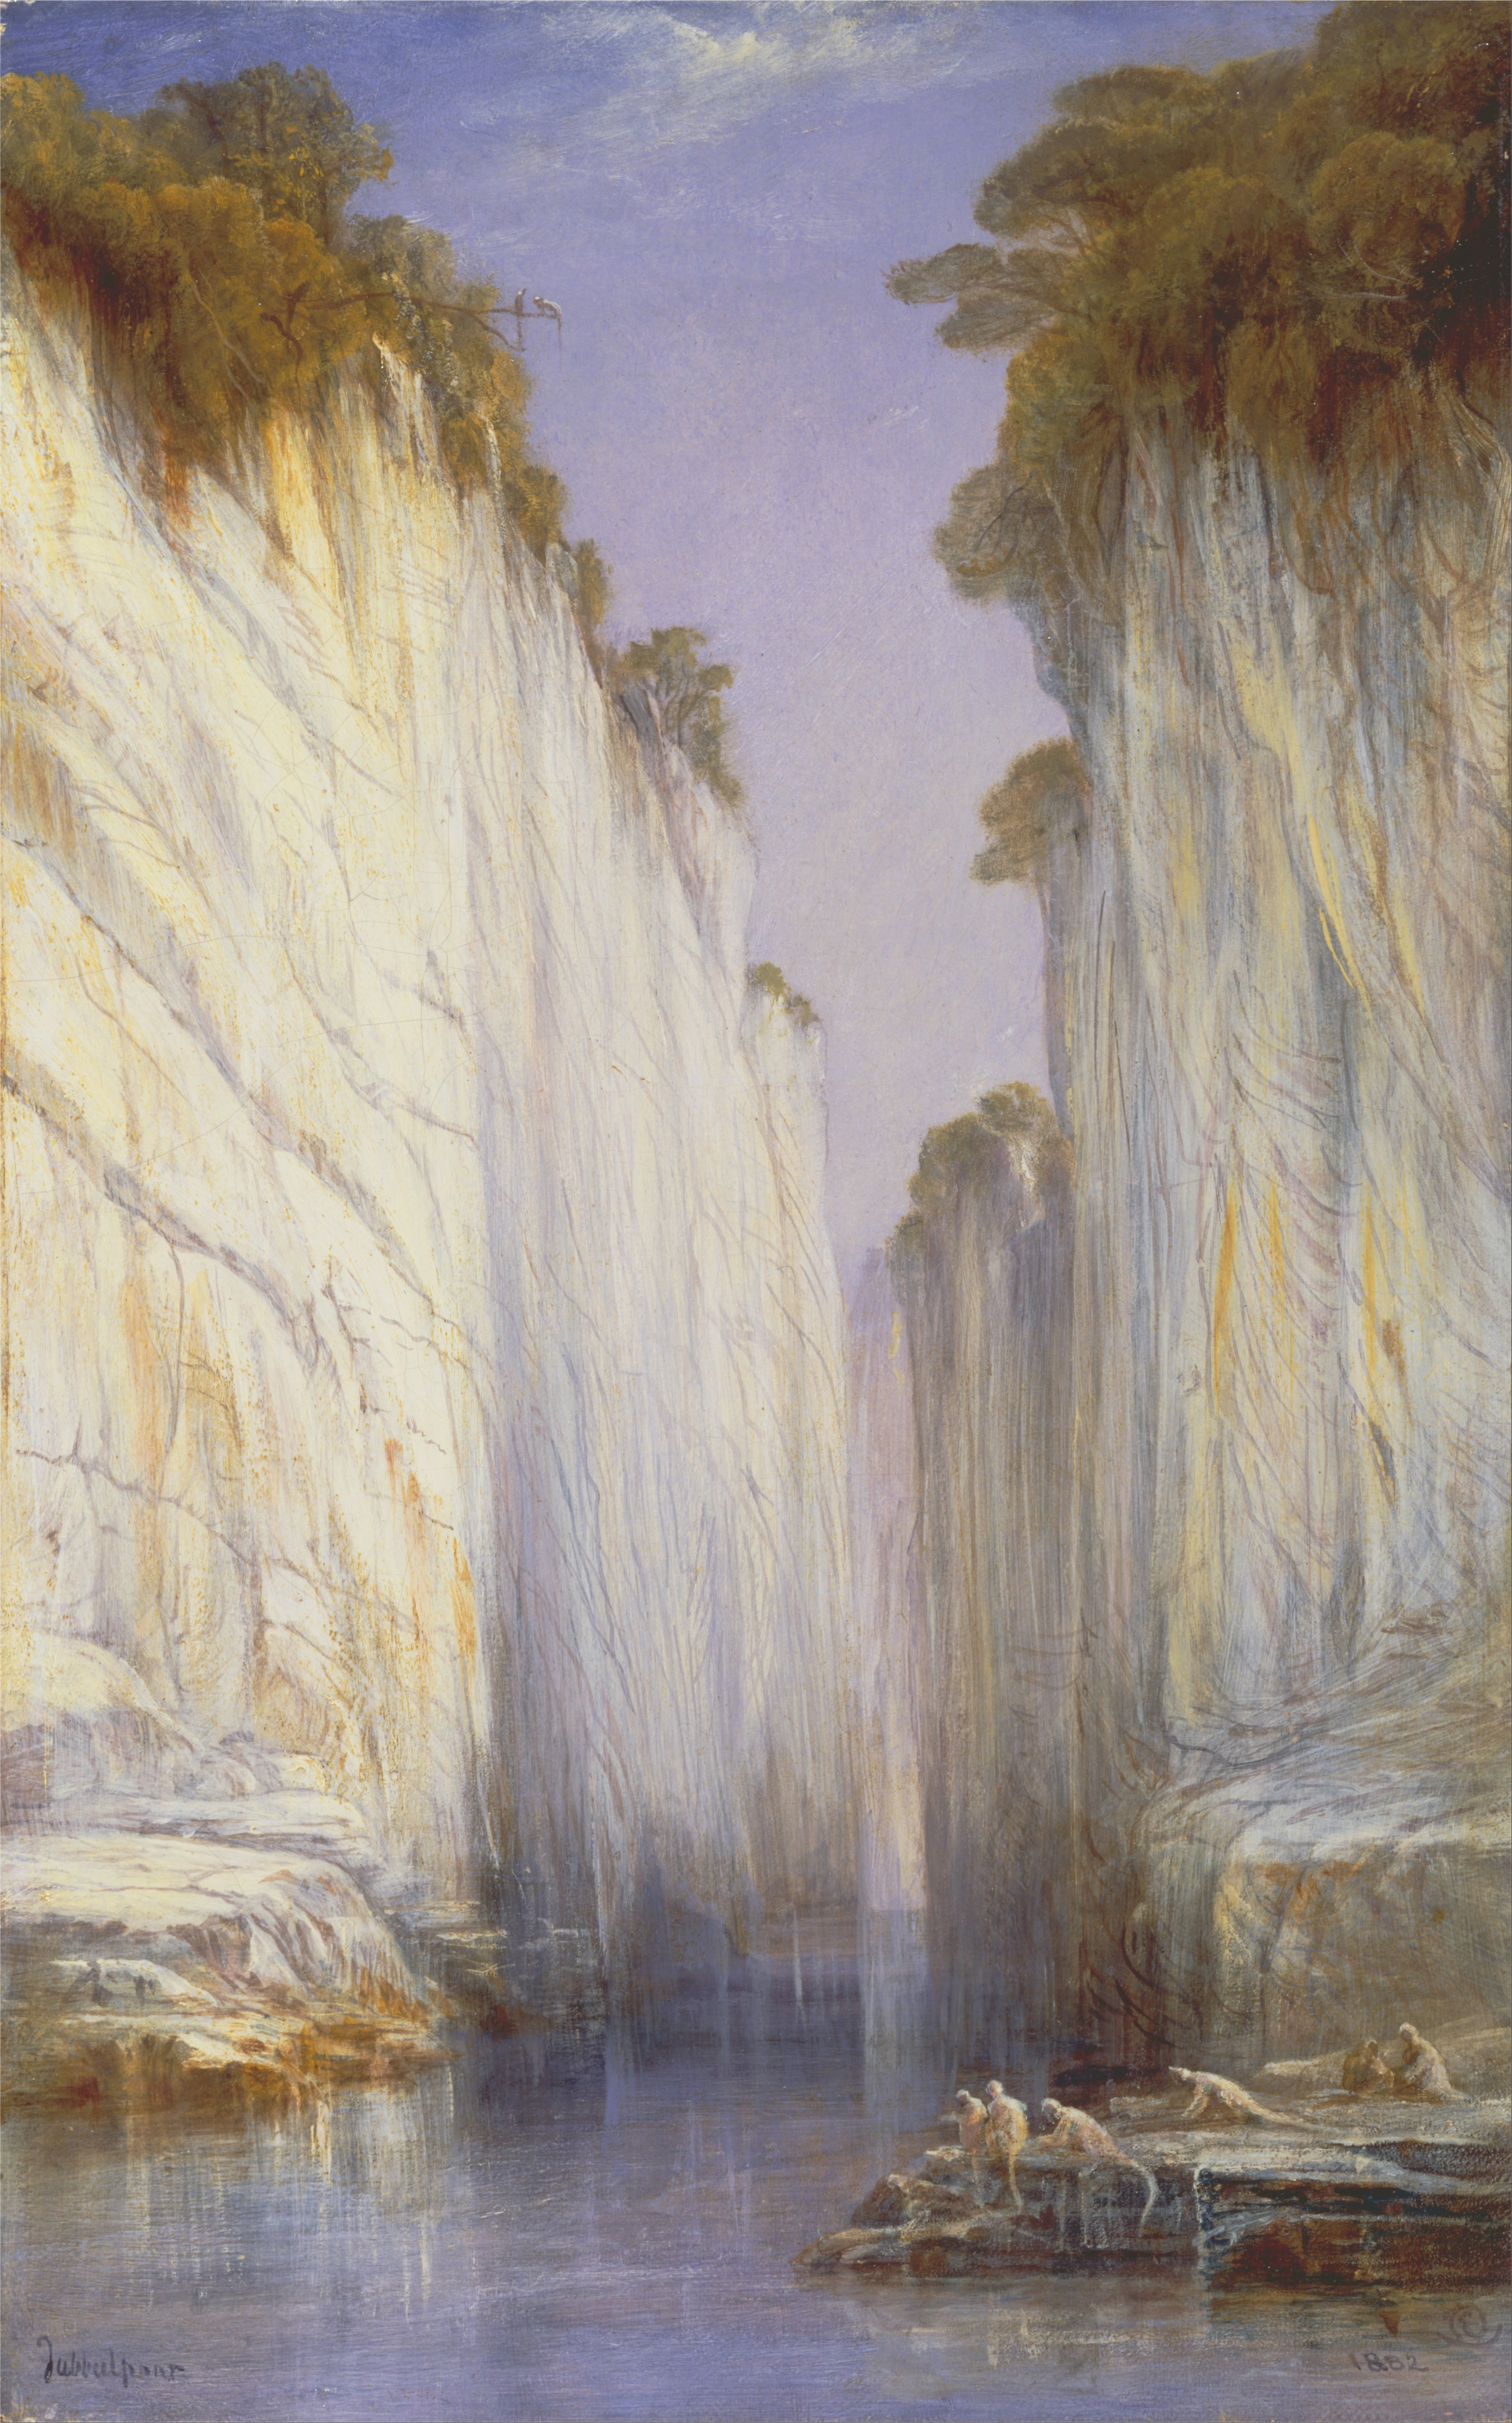
landscape, sea, coast, water, nature, sky, lake, river, formation, cliff, artistic, terrain, material, painting, trees, outside, clouds, cliffs, animals, marble, reflections, watercolor paint, impressionist, oil on canvas, edward lear